Cataphract

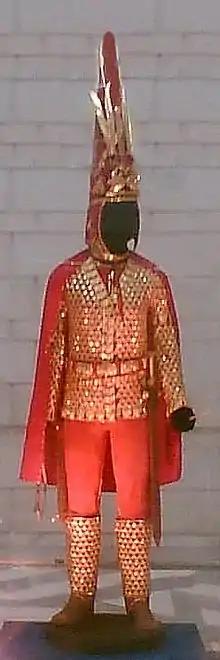
The cataphract-style parade armor of a Saka (Scythian) royal from the Issyk kurgan, dubbed "Golden Man". The overlapping golden scales are typical of cataphract armor.

Cataphracts would often be equipped with an additional side-arm such as a sword or mace, for use in the melee that often followed a charge. Some wore armor that was primarily frontal: providing protection for a charge and against missiles yet offering relief from the weight and encumbrance of a full suit. In yet another variation, cataphracts in some field armies were not equipped with shields at all, particularly if they had heavy body armor, as having both hands occupied with a shield and lance left no room to effectively steer the horse. Eastern and Persian cataphracts, particularly those of the Sassanid Empire, carried bows as well as blunt-force weapons, to soften up enemy formations before an eventual attack, reflecting upon the longstanding Persian tradition of horse archery and its use in battle by successive Persian Empires.